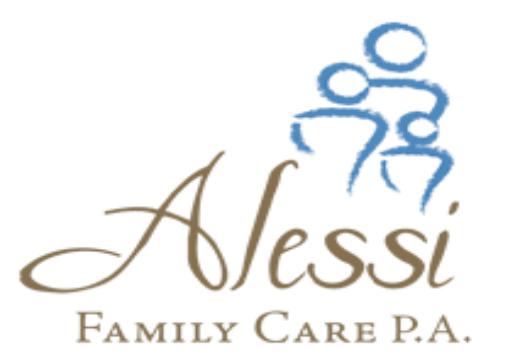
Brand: alessi
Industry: Necessities